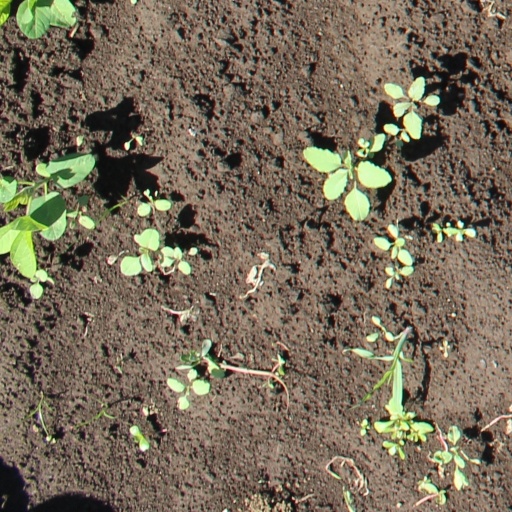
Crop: soybean